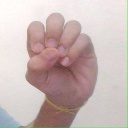
अक्षर: उ